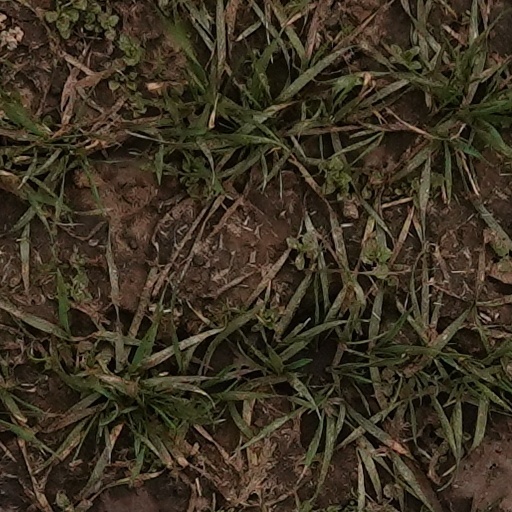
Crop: wheat